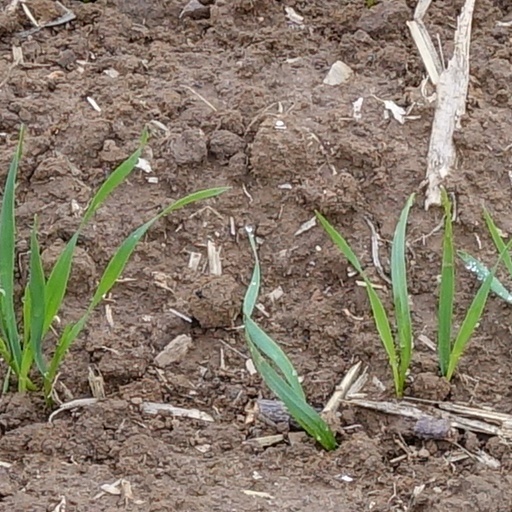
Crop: wheat